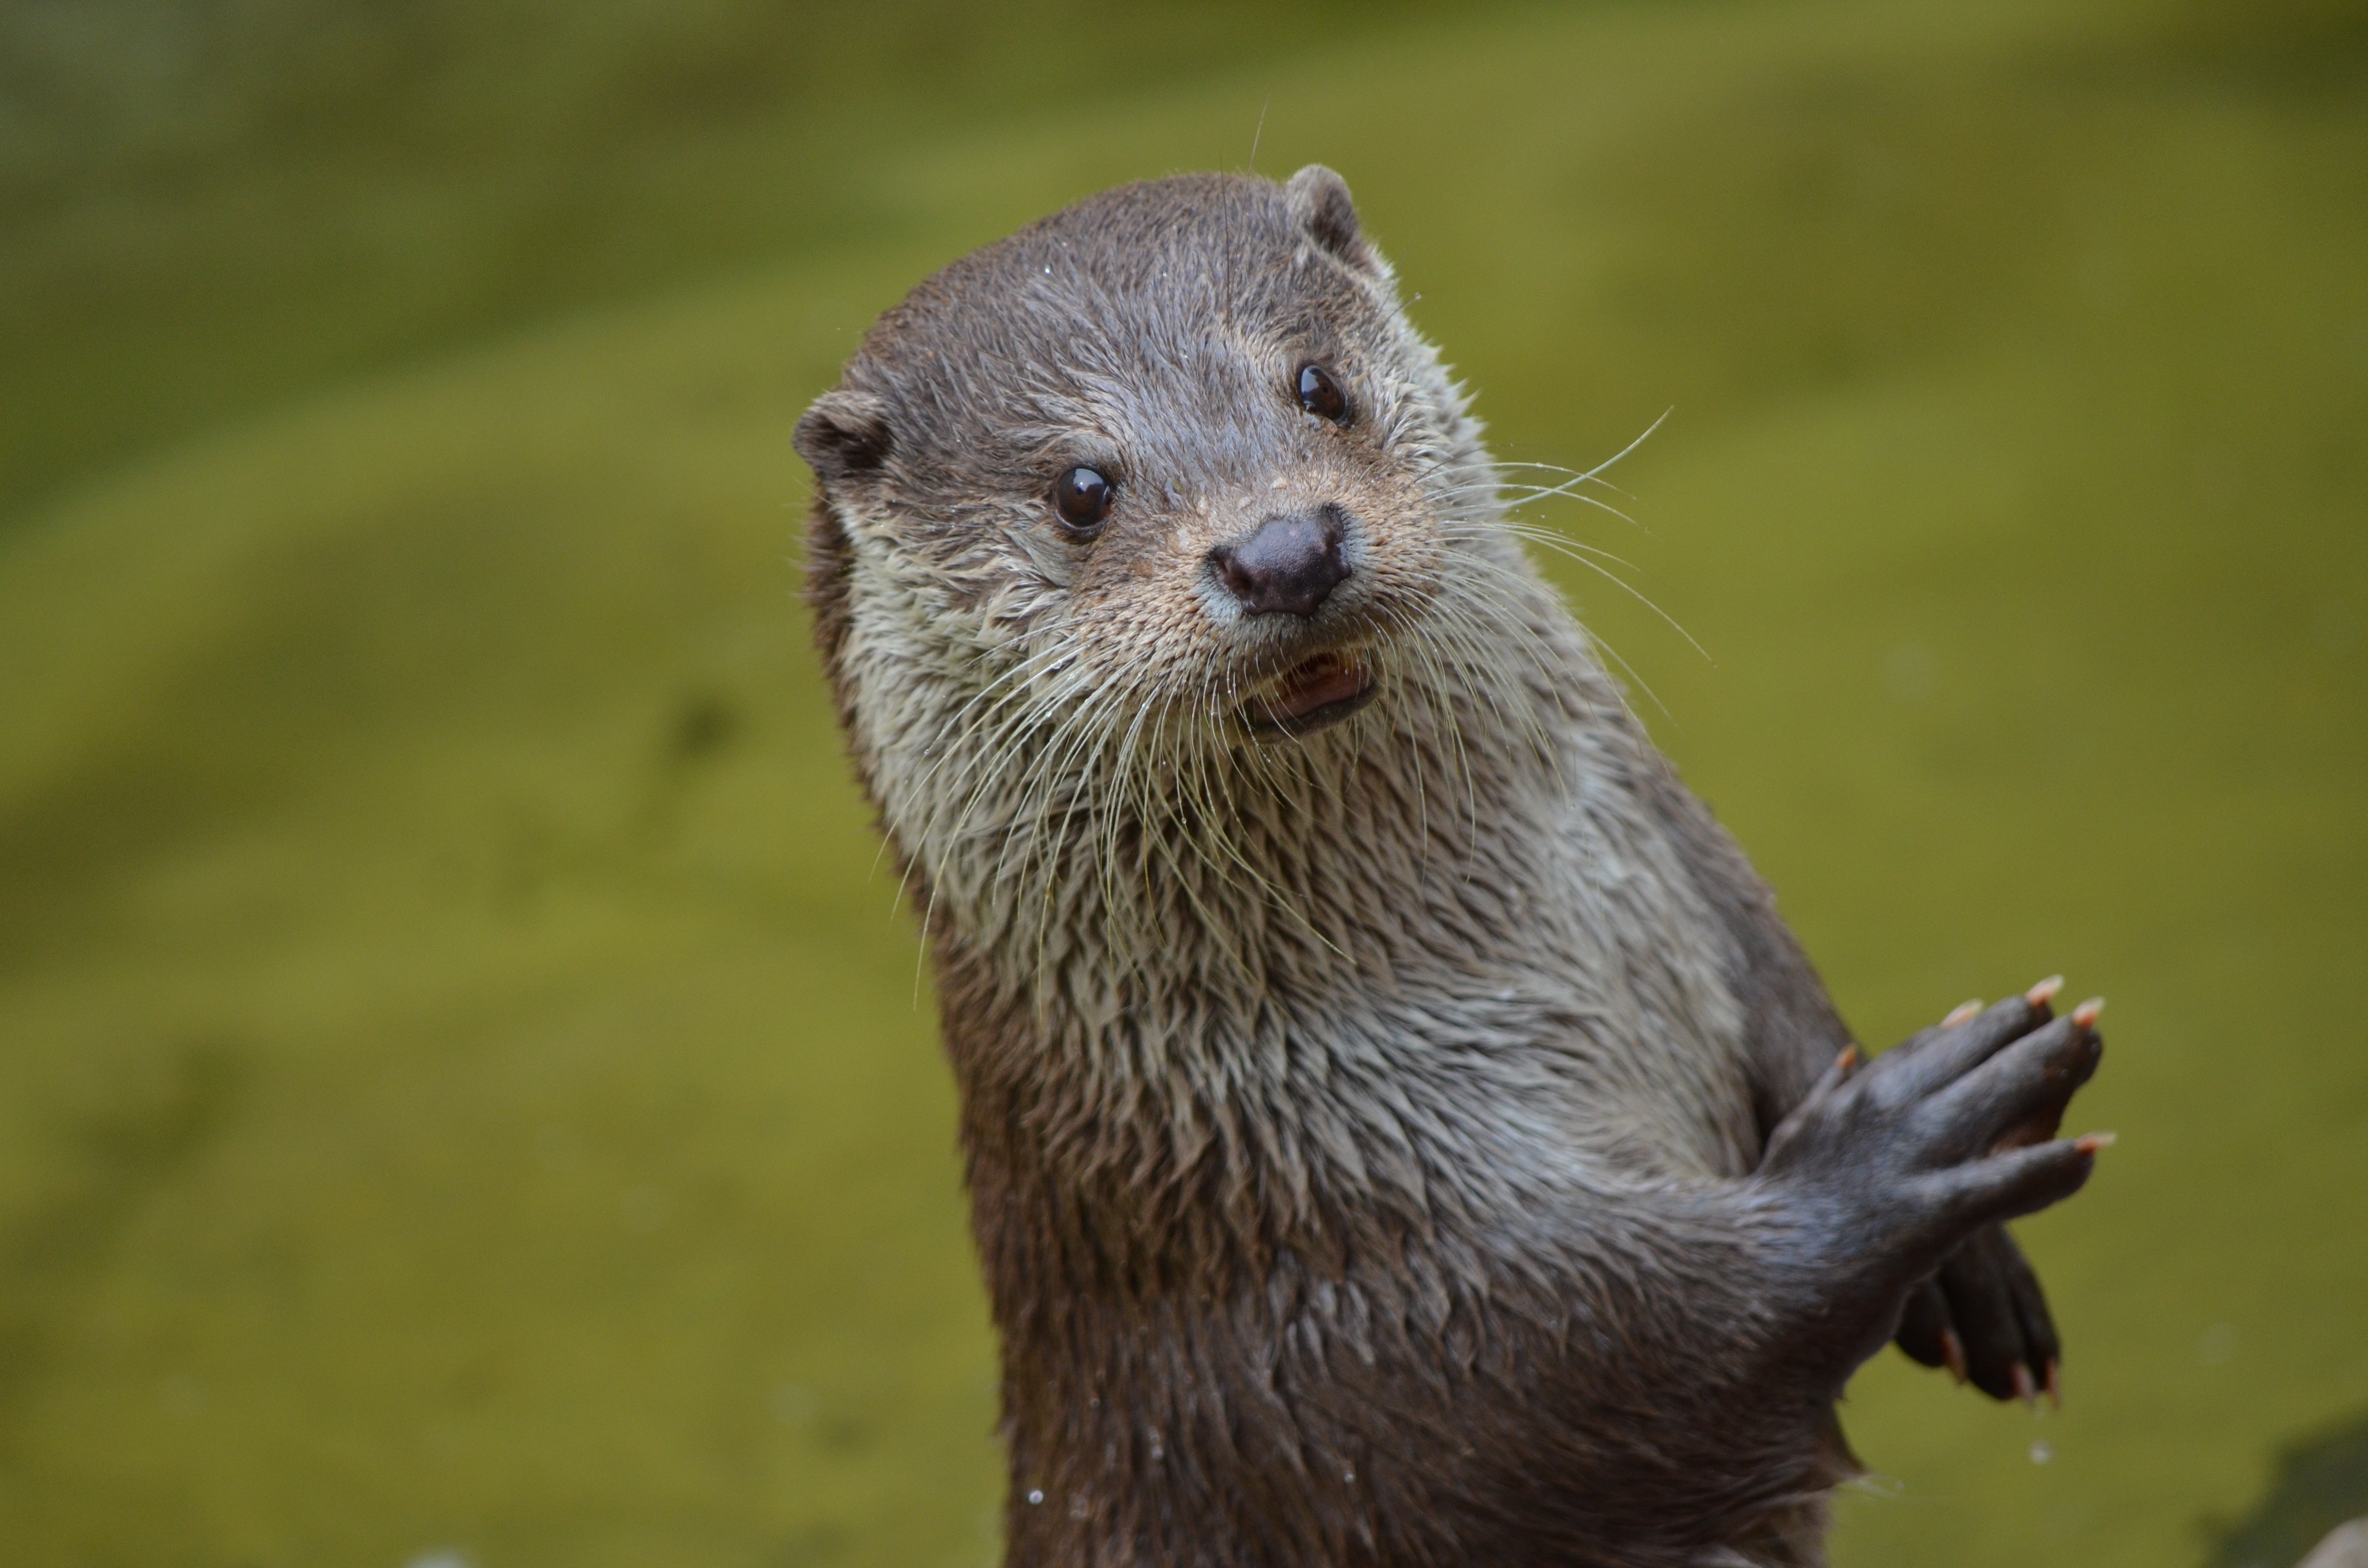
animal, cute, wildlife, mammal, fauna, whiskers, vertebrate, otter, mustelidae